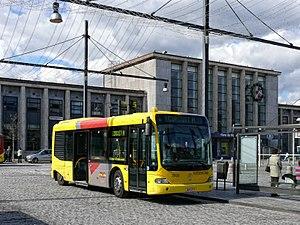
Le Mercedes-Benz Cito, de son nom complet Mercedes-Benz O 520 Cito, est un modèle de midibus hybride diesel-électrique à plancher bas lancé par Mercedes-Benz en 1999 et fabriqué jusqu'en 2003.